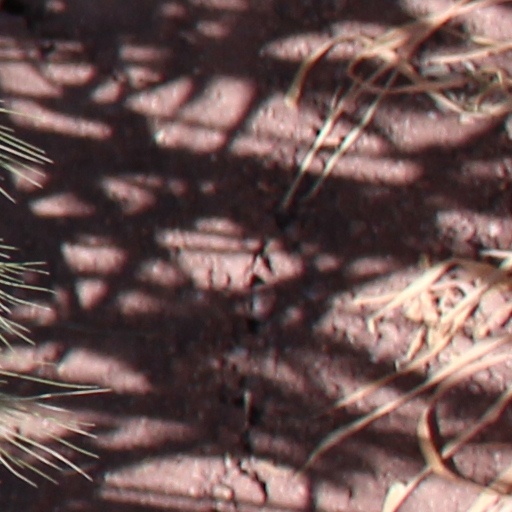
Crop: wheat